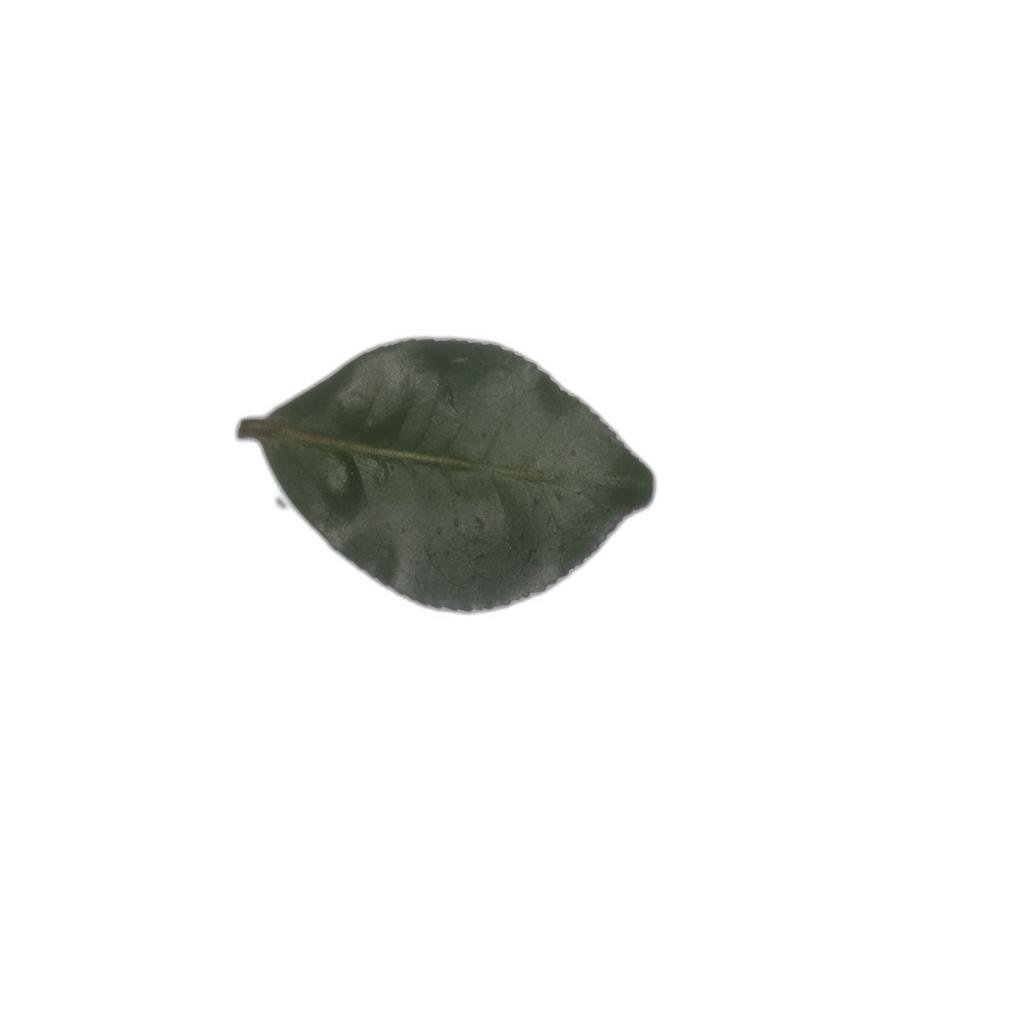
Label: Healthy